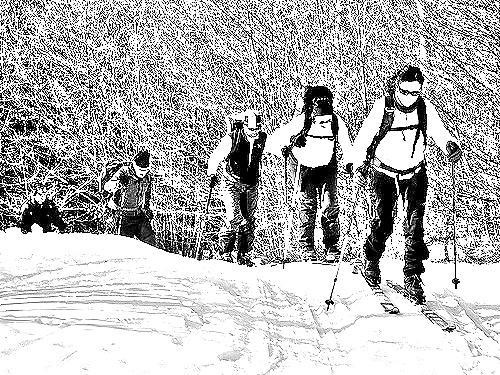
Portrait style: Sketch Portrait